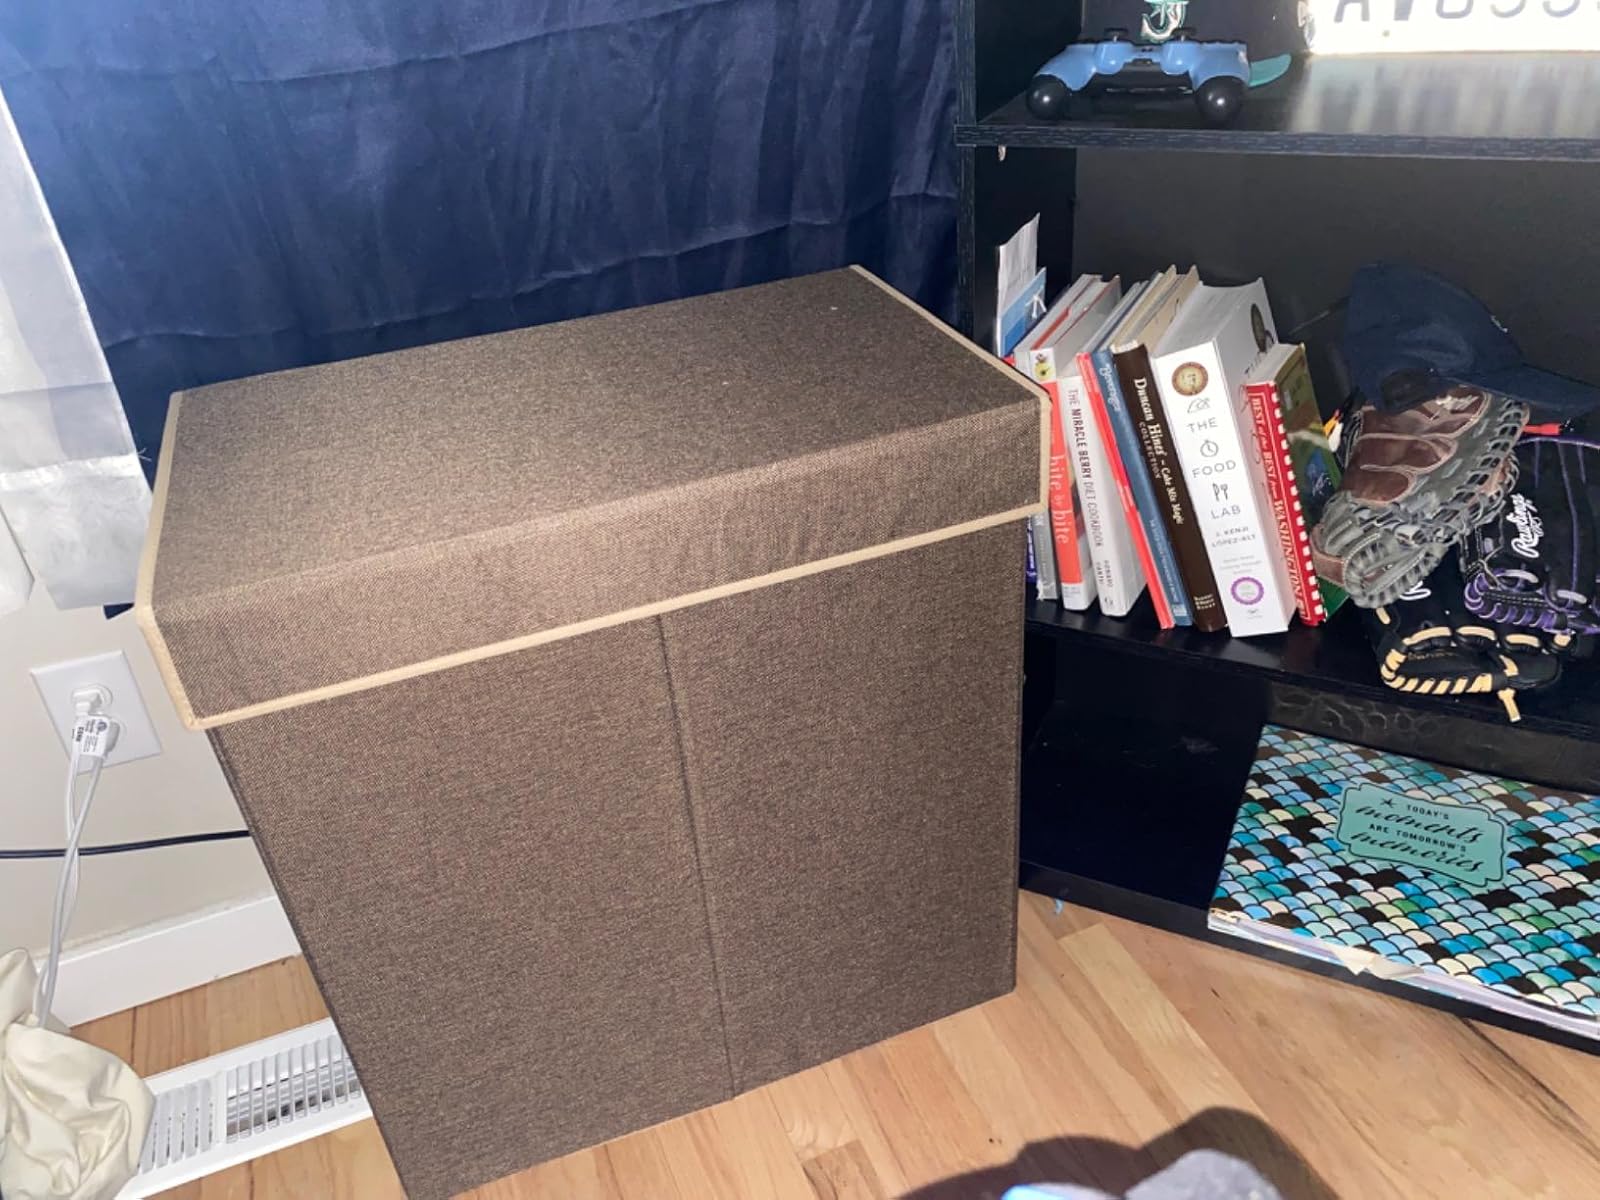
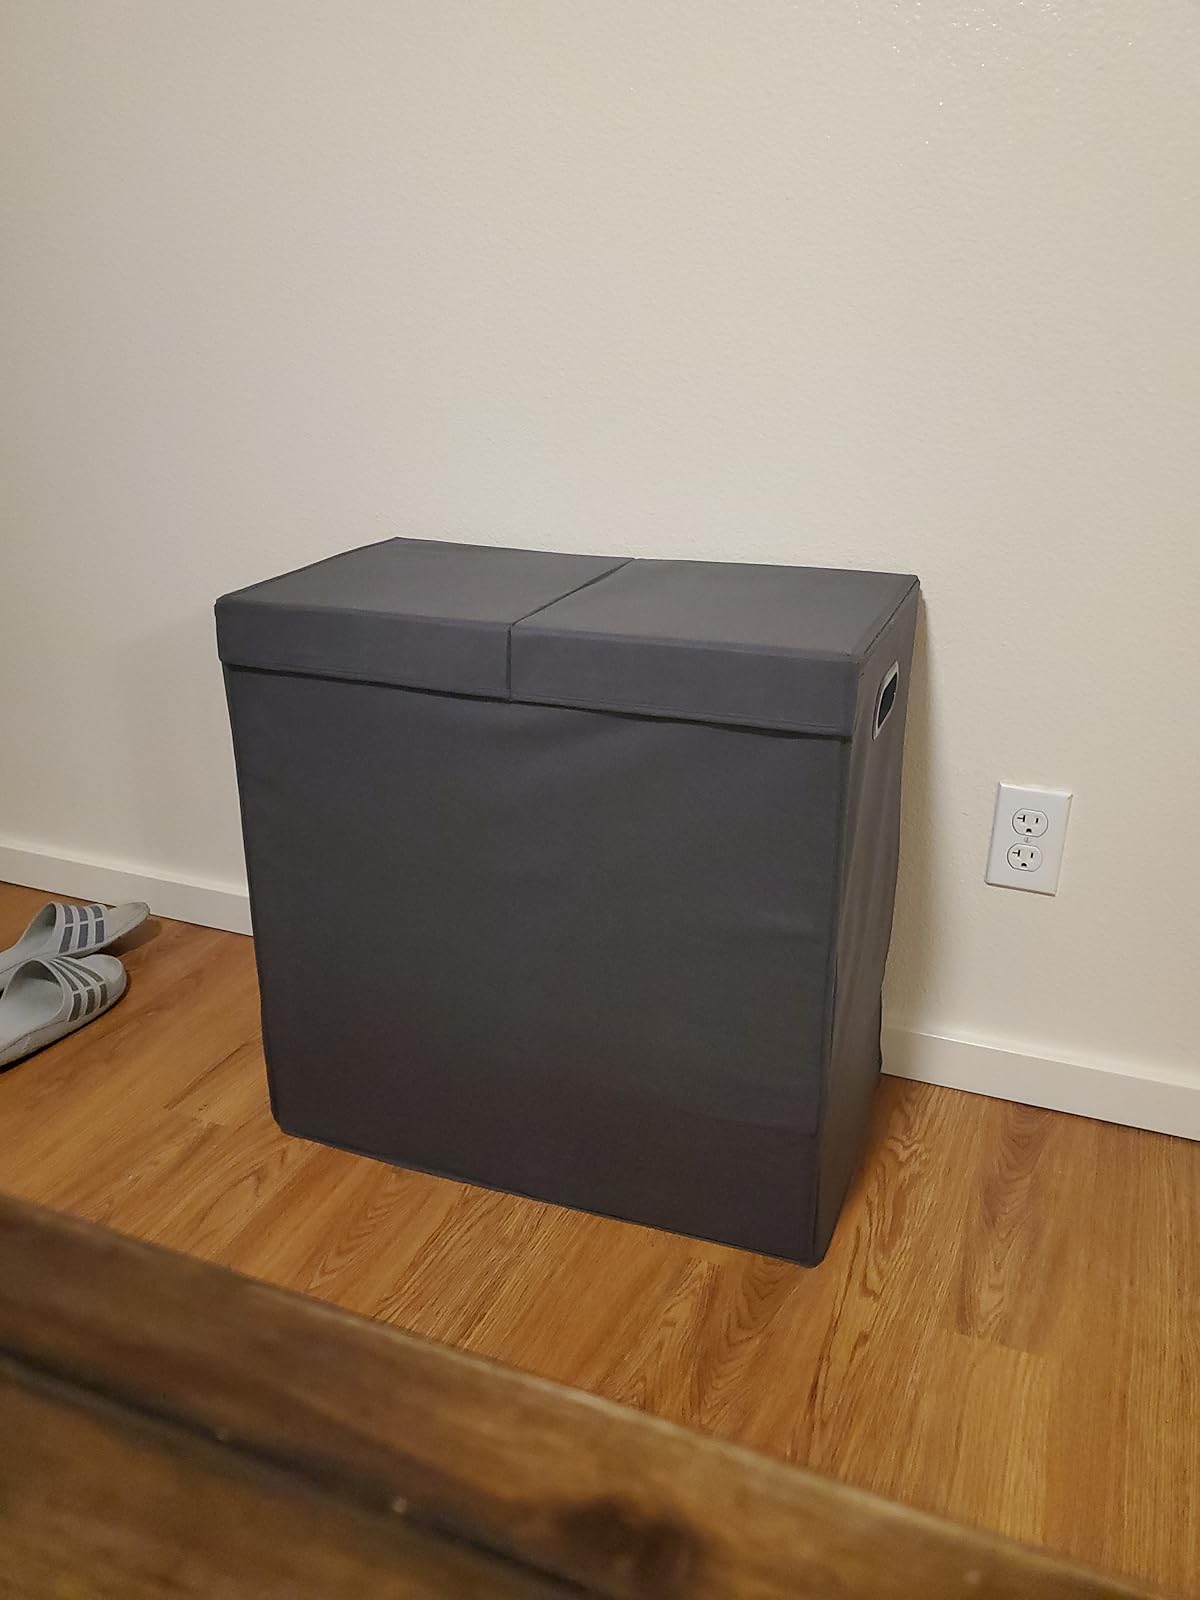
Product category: items_hamper
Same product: no